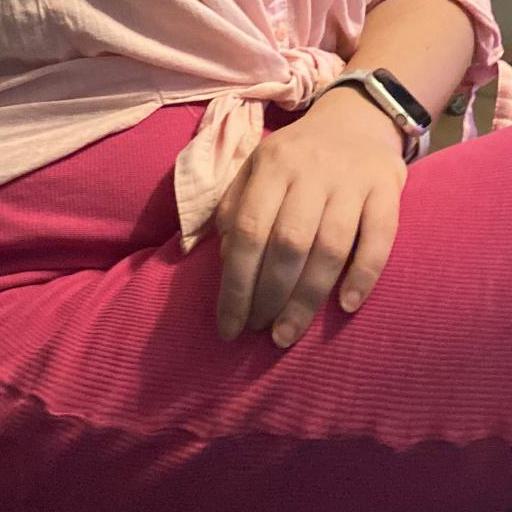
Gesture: no_gesture